Who Cooked Adam Smith's Dinner?

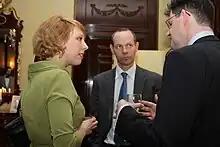
Marçal in 2012

Marçal's notices a historical progression in how society has become more and more obsessed with economics. For example, Marçal notes that Gary Beckers economistic thinking was considered taboo within the field of economics at first since it was too extreme. Since Beckers definition of economics was "that it was a logic that can be applied to the whole world". However, this position came to be seen as increasingly normal. Becker was subsequently awarded the Sveriges Riksbank Prize in Economic Sciences in Memory of Alfred Nobel.